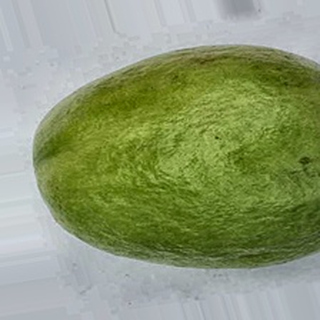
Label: healthy_guava